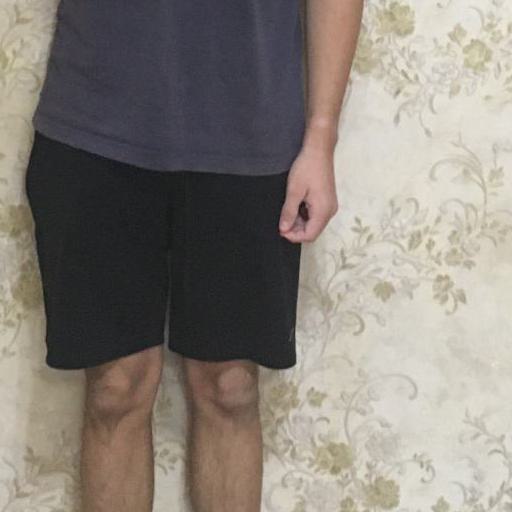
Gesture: no_gesture